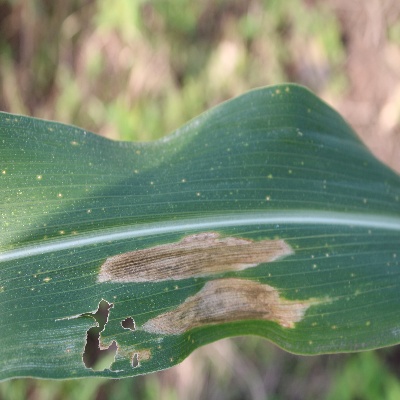
Crop: Maize
Condition: leaf blight